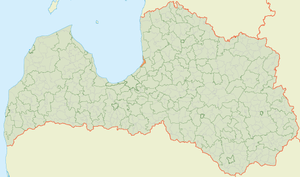
Saulkrastu pagasts
Saulkrastu pagasts' beliggenhed i Letland
Saulkrastu pagasts er en territorial enhed i Saulkrastu novads i Letland. Pagasten etableredes i 1967, havde 2.845 indbyggere i 2010 og 2781 indbyggere i 2016 og omfatter et areal på 41,70 kvadratkilometer. Hovedbyen i pagasten er Saulkrasti.